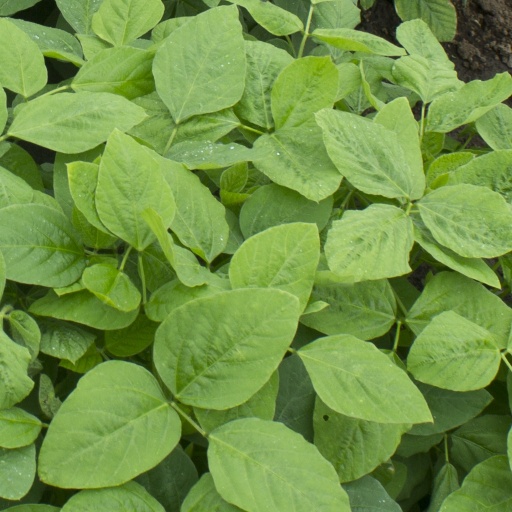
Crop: soybean